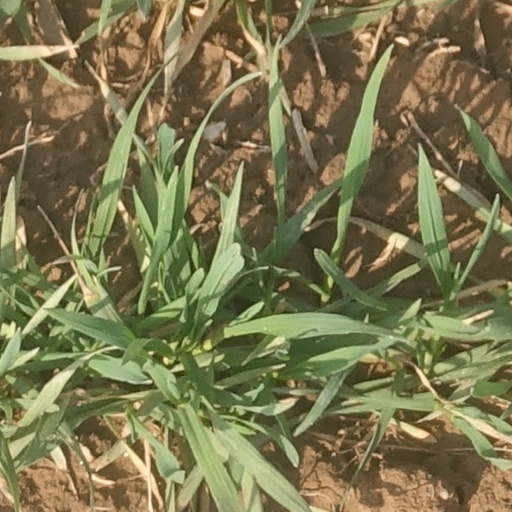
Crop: wheat